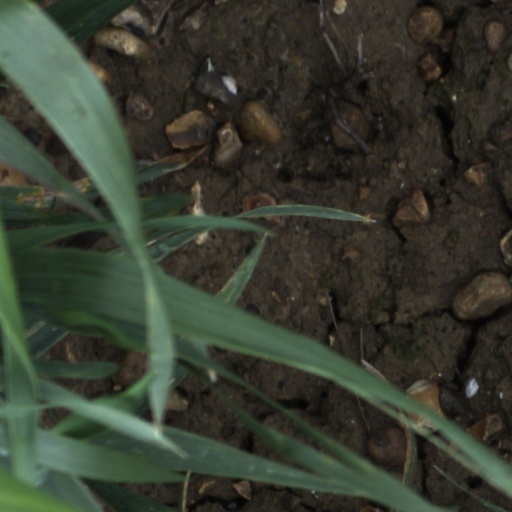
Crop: wheat